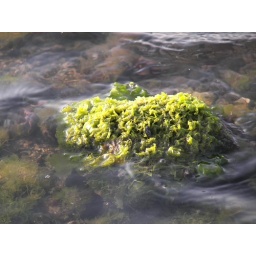
dont ask me about the title, a green plant in sea water